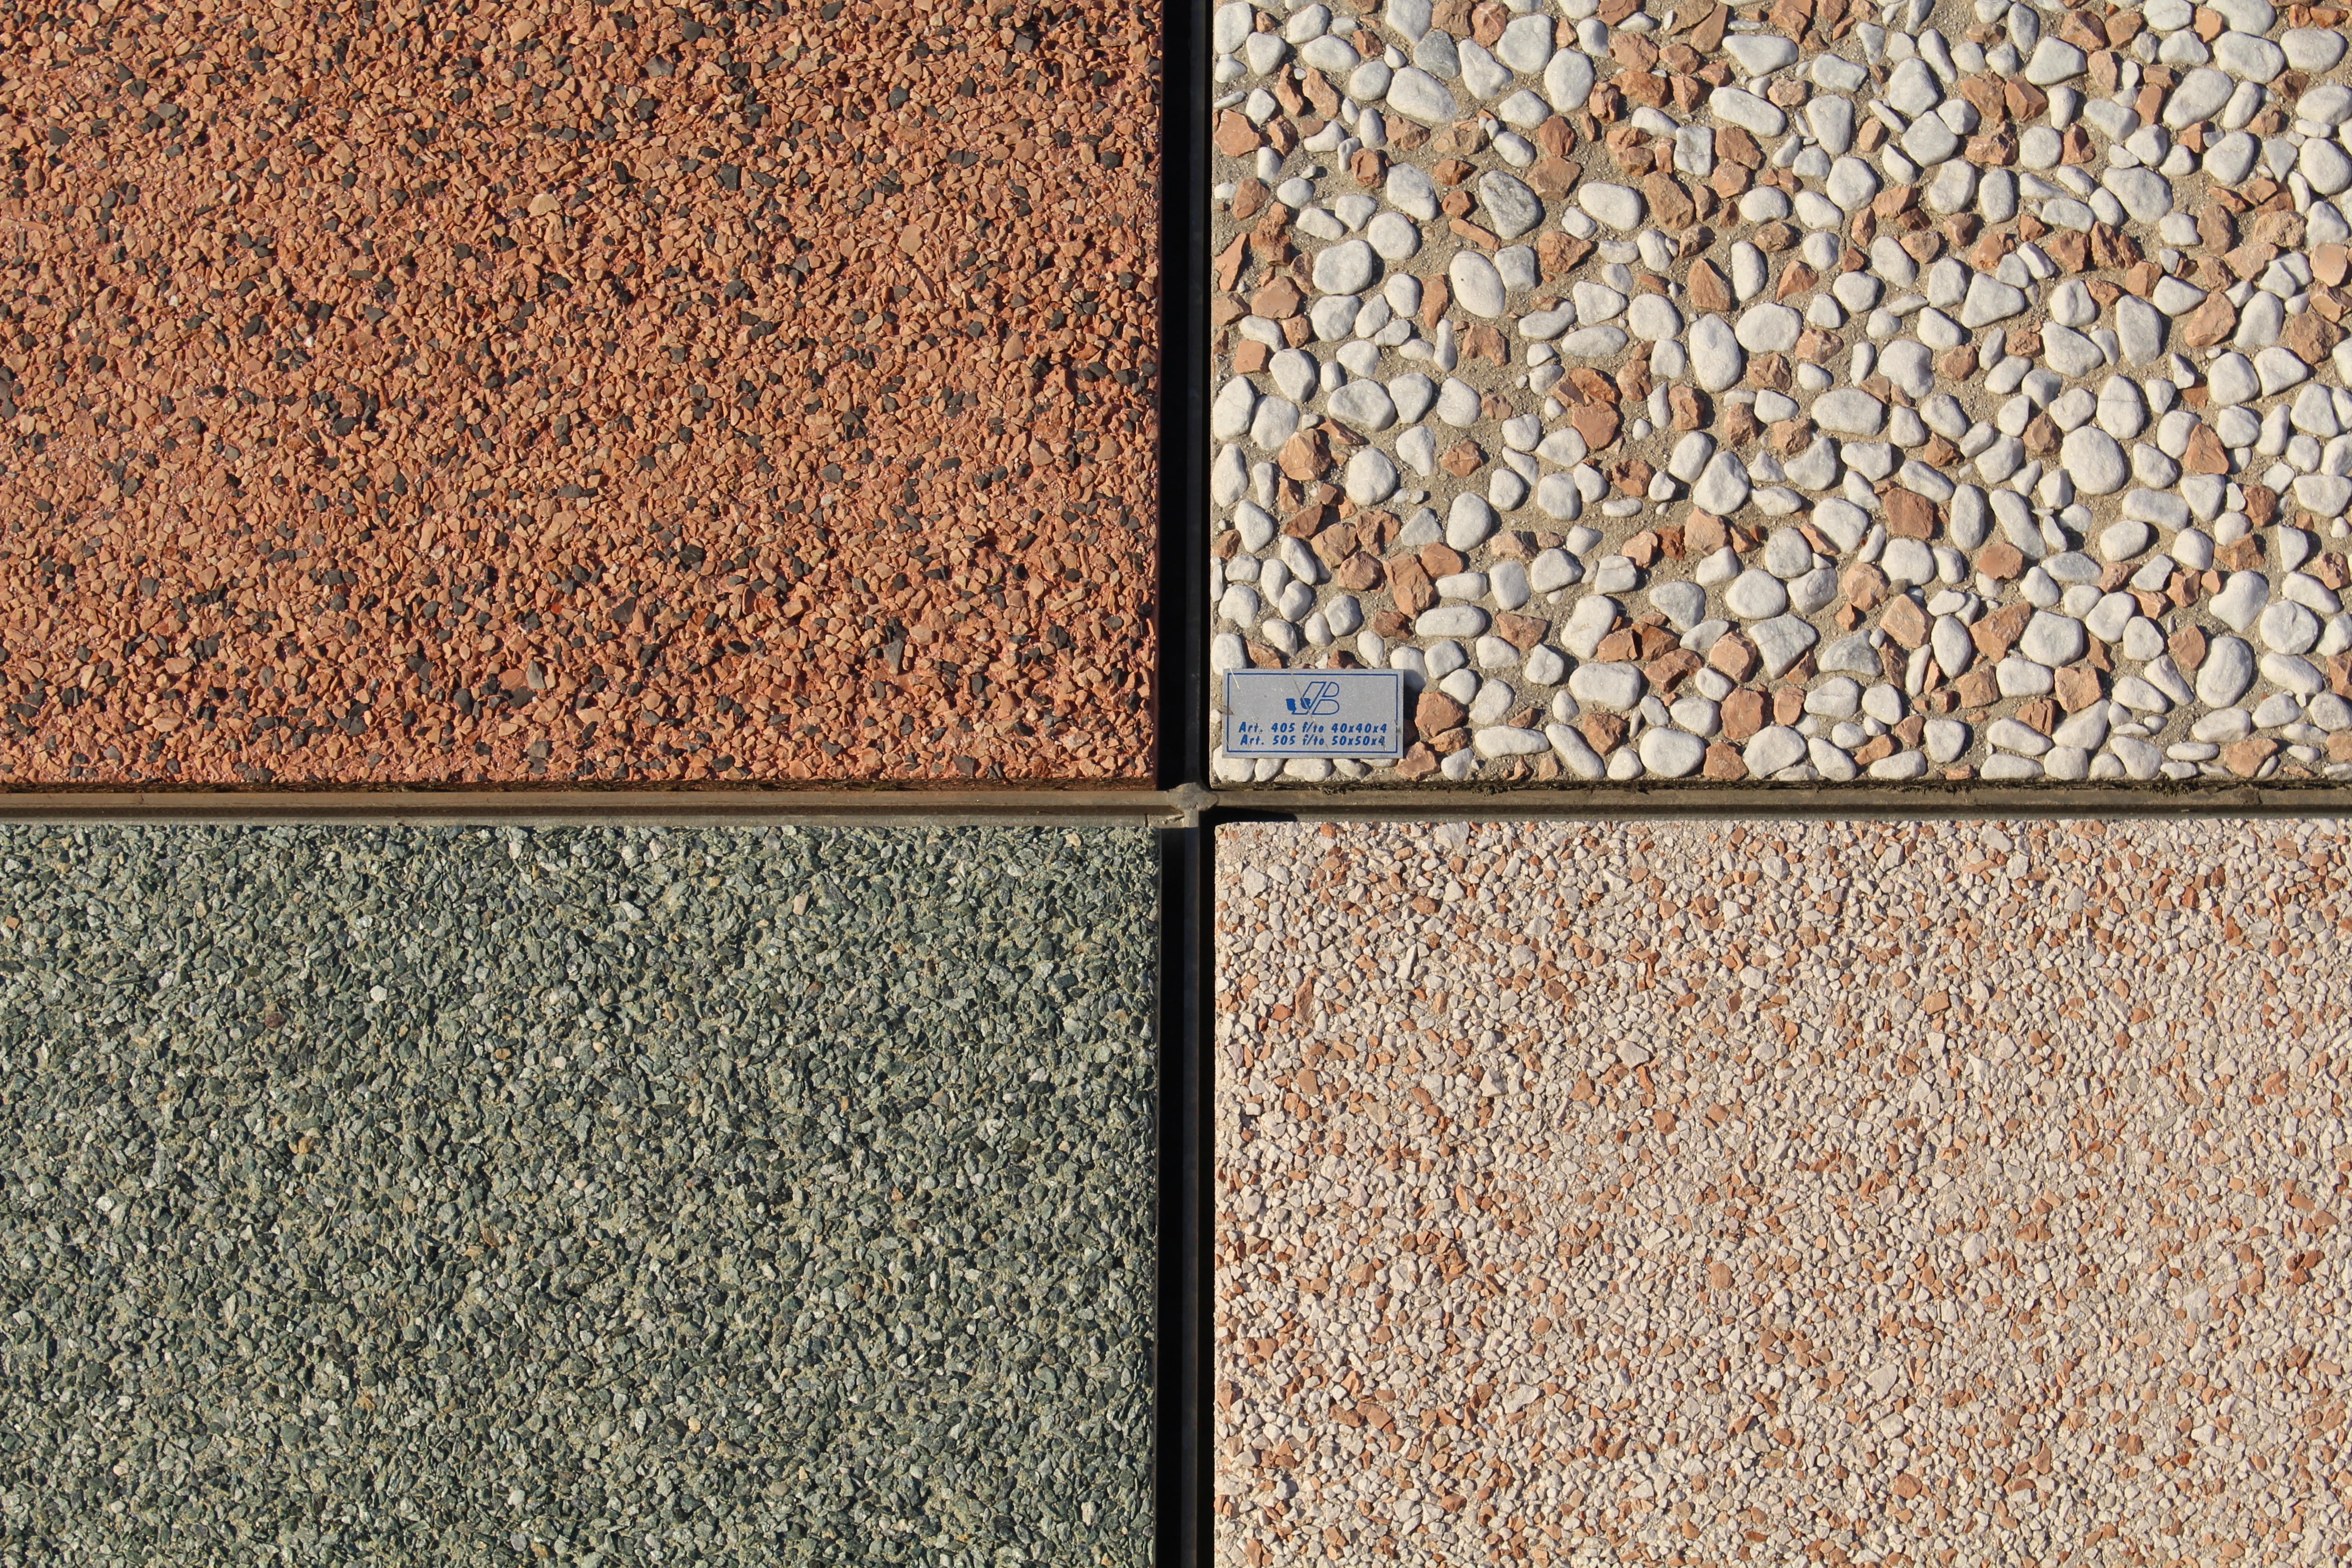
structure, wood, floor, building, wall, stone, asphalt, pattern, soil, tile, brick, material, hardwood, kit, granite, brickwork, flooring, road surface, coatings, hardwood floors, external tiles